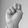
ASL letter: N